2022 World Snooker Championship

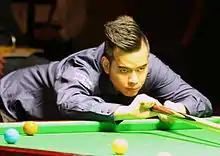
Noppon Saengkham's first-round match against Luca Brecel began the day after his first child was born.

Three-time champion Williams won the first seven frames against his compatriot Michael White, and wrapped up a 10–3 win in the second session, making four centuries in the match. "I started off like a train, put Michael under pressure and didn't really ease up", commented Williams. Mark Allen defeated Donaldson 10–6, but voiced his dissatisfaction with how the table had played. Neil Robertson trailed Hugill 1–3 but won eight consecutive frames on his way to a 10–5 victory, compiling four centuries in the match. Stuart Bingham, a semi-finalist the previous year, defeated Lyu 10–5 and made a 140 break in the match, the highest of the first round. Yan Bingtao, making his fourth Crucible appearance, compiled a century and seven half-centuries in his first session against Wakelin. He won five of the six frames played in the second session to clinch the match 10–6 and reach the second round for a third consecutive year. John Higgins made his 28th consecutive Crucible appearance. He trailed Un-Nooh 4–5 after the first session, but took six of the last eight frames to win 10–7 and reach the second round for an eighth consecutive time.